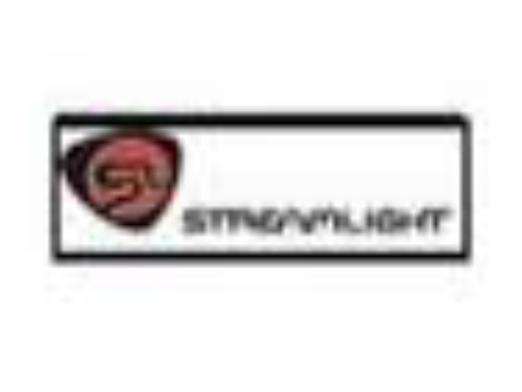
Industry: Necessities